Romansh language

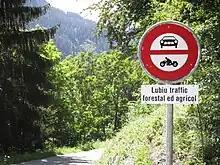
A Romansh-language road sign in Waltensburg/Vuorz

This means that any citizen of the canton may request service and official documents such as ballots in their language of choice, that all three languages may be used in court, and that a member of the cantonal parliament is free to use any of the three languages. Since 1991, all official texts of the cantonal parliament must be translated into Romansh and offices of the cantonal government must include signage in all three languages. In practice, the role of Romansh within the cantonal administration is limited and often symbolic and the working language is mainly German. This is usually justified by cantonal officials on the grounds that all Romansh speakers are perfectly bilingual and able to understand and speak German. Up until the 1980s it was usually seen as a provocation when a deputy in the cantonal parliament used Romansh during a speech.